2008 Minnesota Vikings season

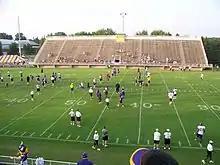
2008 Minnesota Vikings training camp in Mankato, Minnesota.

On May 27, Erasmus James was traded to the Washington Redskins for a conditional 2009 NFL draft pick.